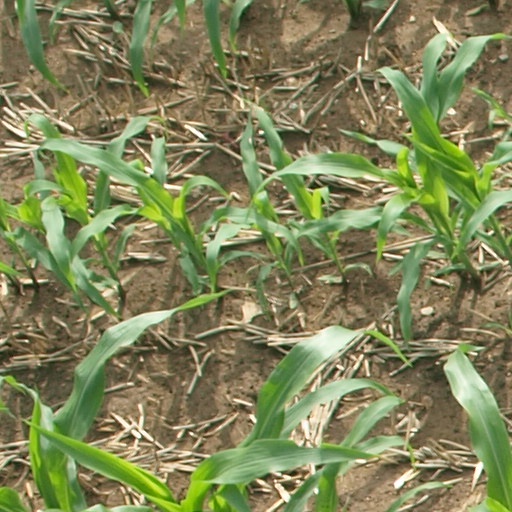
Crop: maize; corn